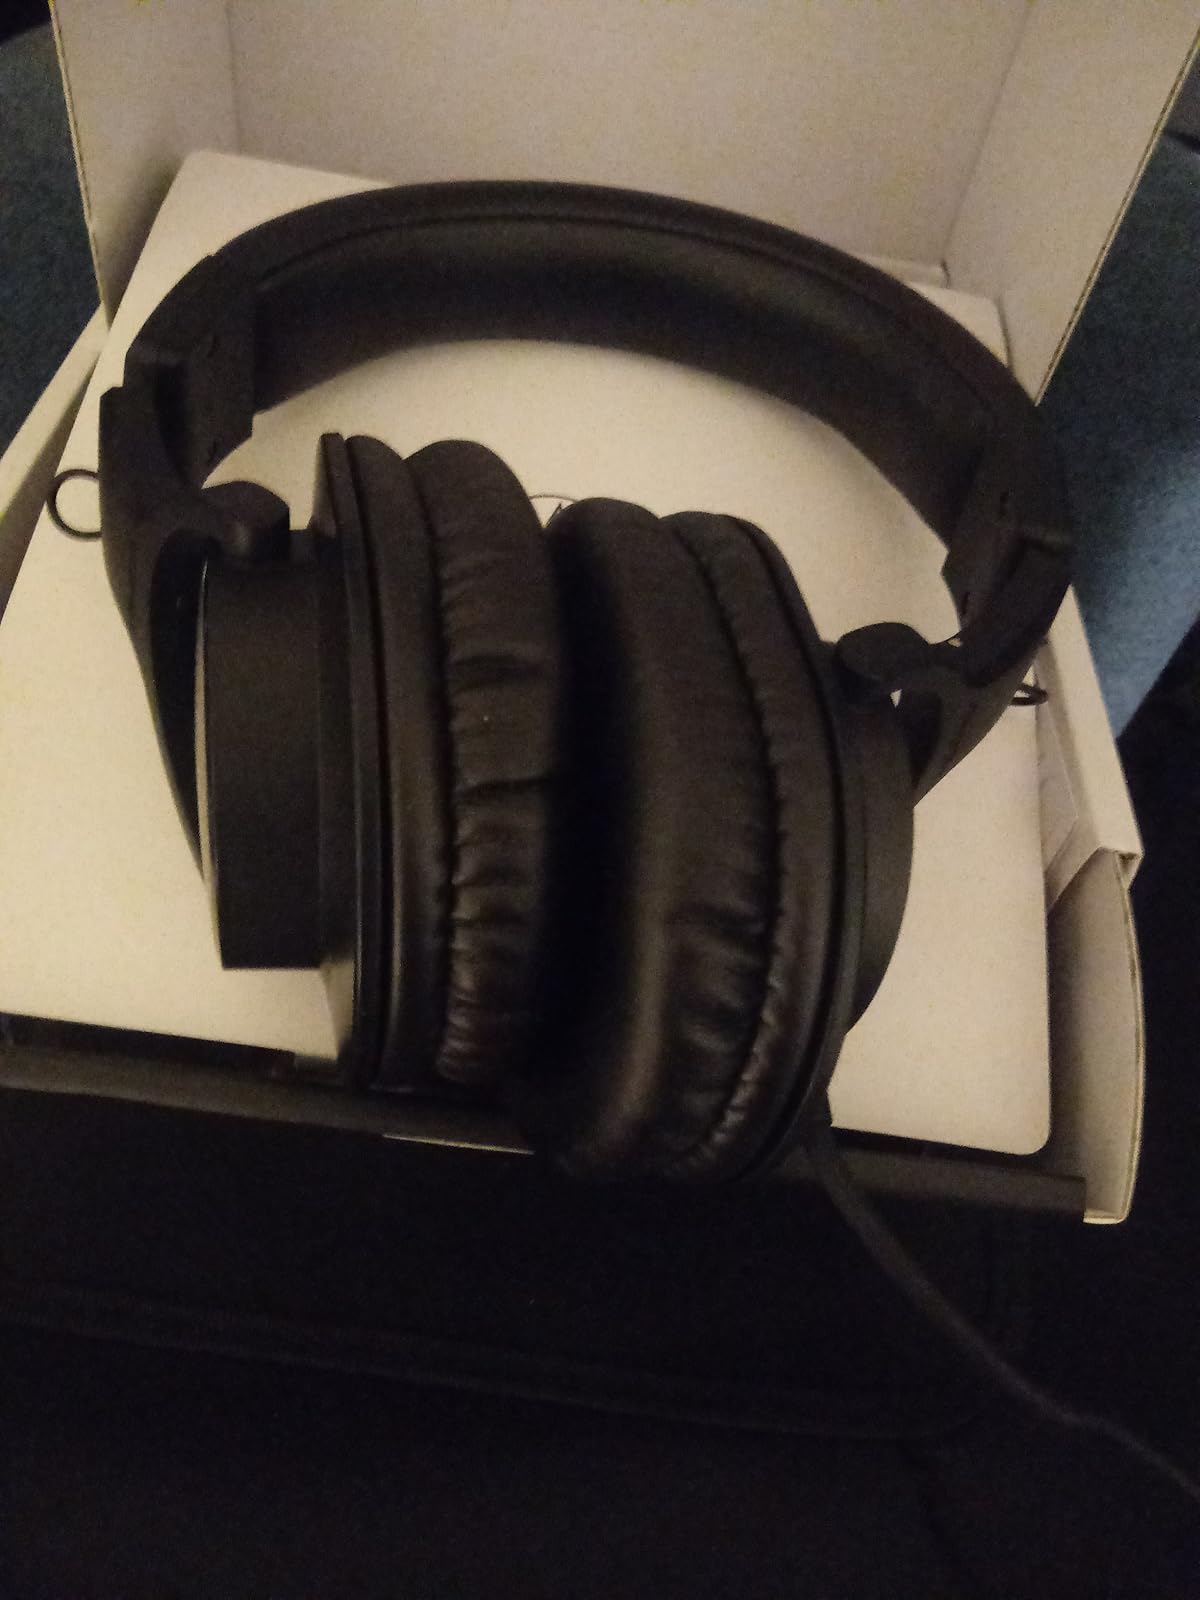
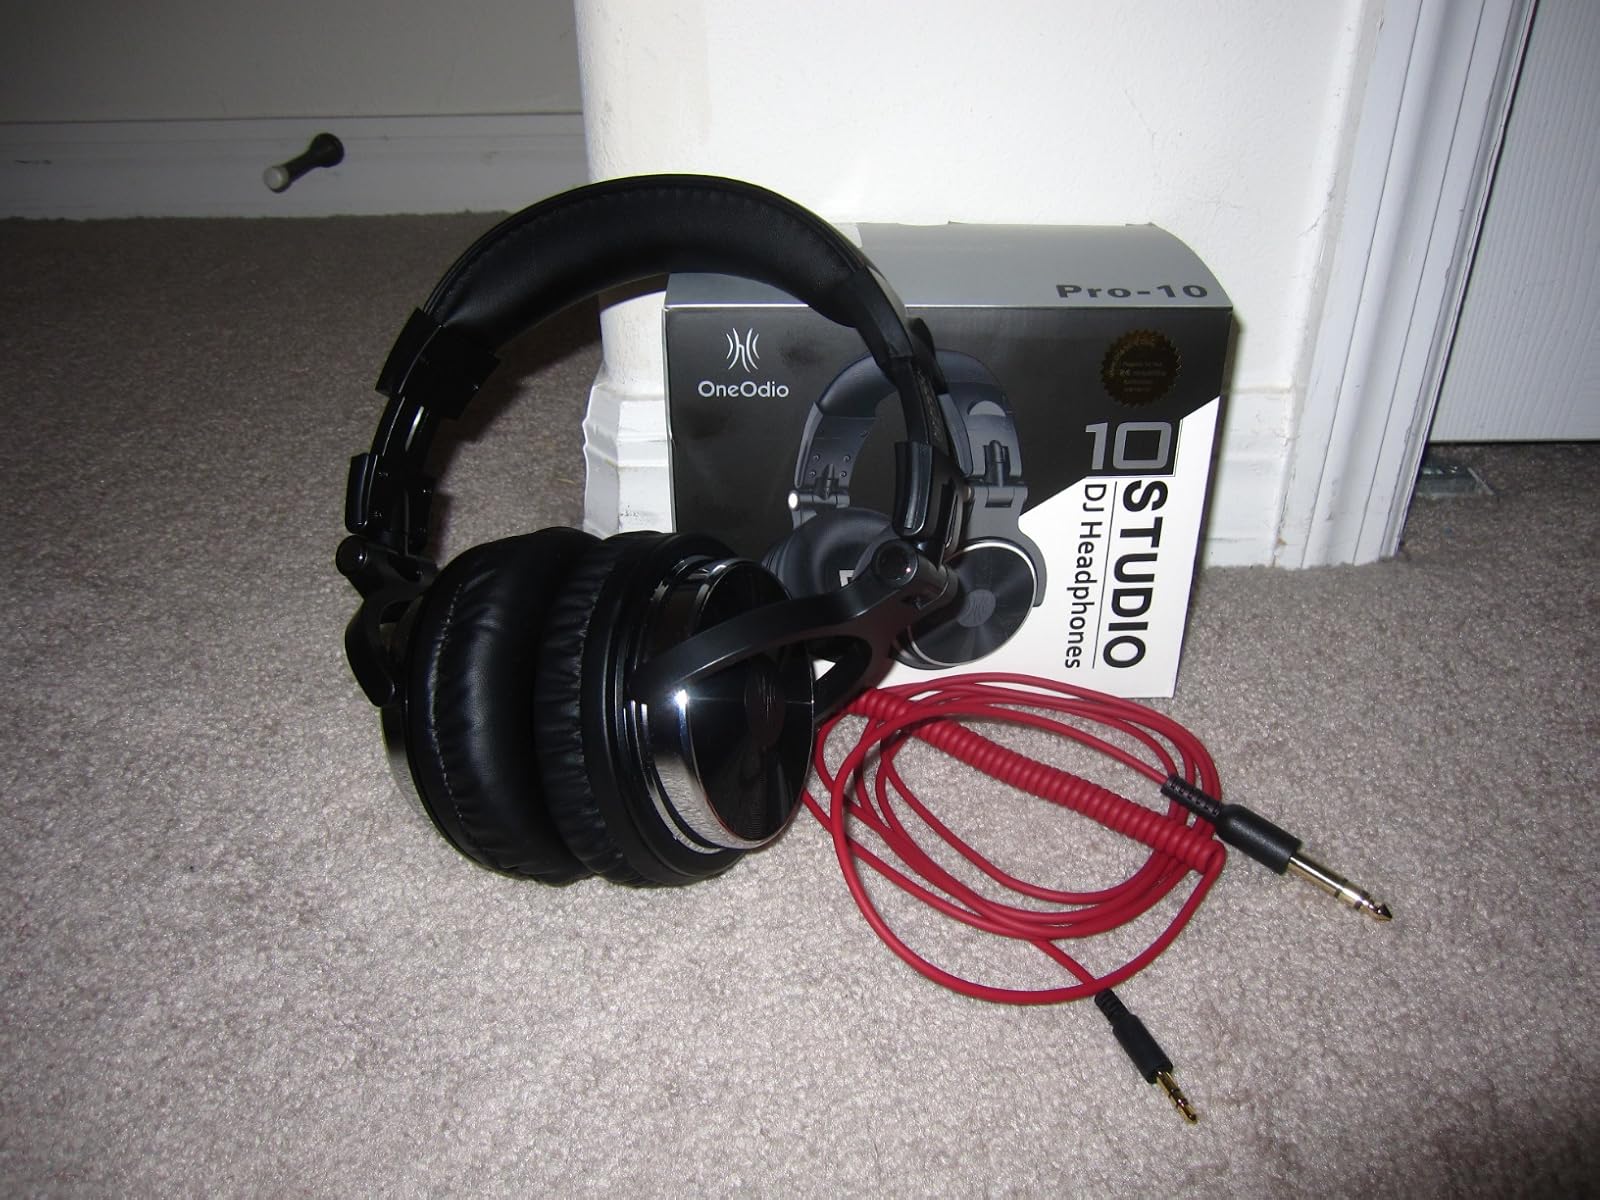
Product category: headphones
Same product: no